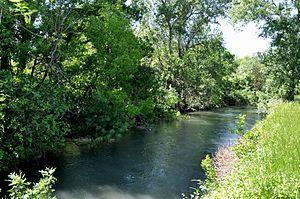
Sorgue Entraigues
Entraigues-sur-la-Sorgue est une commune française située dans le département de Vaucluse, en région Provence-Alpes-Côte d'Azur. Elle fait partie du Grand Avignon.